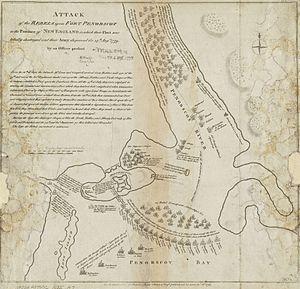
L'expédition Penobscot est une opération navale des forces armées américaines lors de la guerre d'indépendance des États-Unis exécutée entre juillet et août 1779 afin d'expulser les troupes britanniques récemment débarquées dans l’État du Maine.